2012–13 York City F.C. season

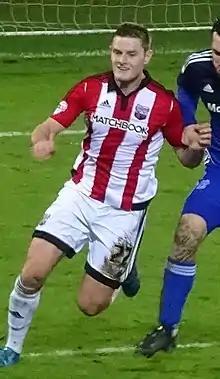
Jack O'Connell was signed from Blackburn Rovers on loan.

Coulson was ruled out for the season with a cruciate ligament injury, while Kearns' loan was extended for a further two months. York conceded an 80th-minute equaliser at home to AFC Wimbledon in the first round of the FA Cup, with Charlie Strutton the scorer, after substitute Jamie Reed had earlier given York the lead. Jonathan Smith was loaned to Conference Premier club Luton until January 2013, having not started a match since September 2012. Blair gave York the lead at home to Northampton Town, and despite playing most of the match with ten men, the away team equalised through Adebayo Akinfenwa. Winger Alex Rodman, who had previously played under Mills at Tamworth, was signed on a two-month loan from Aldershot. He made his debut in York's home league match against AFC Wimbledon, which finished as a 3–0 defeat, with the visitors scoring their goals in the second half.